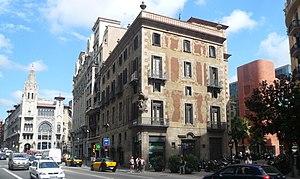
La Via Laietana est une avenue de Barcelone qui relie l'eixample au port en traversant la Vieille-ville de Barcelone. Elle reprend le nom des premiers habitants ibériques de la zone les Laietans.